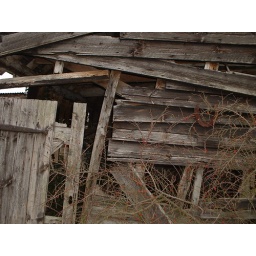
Door and front wall of a barn in Hinxworth, Hertfordshire.